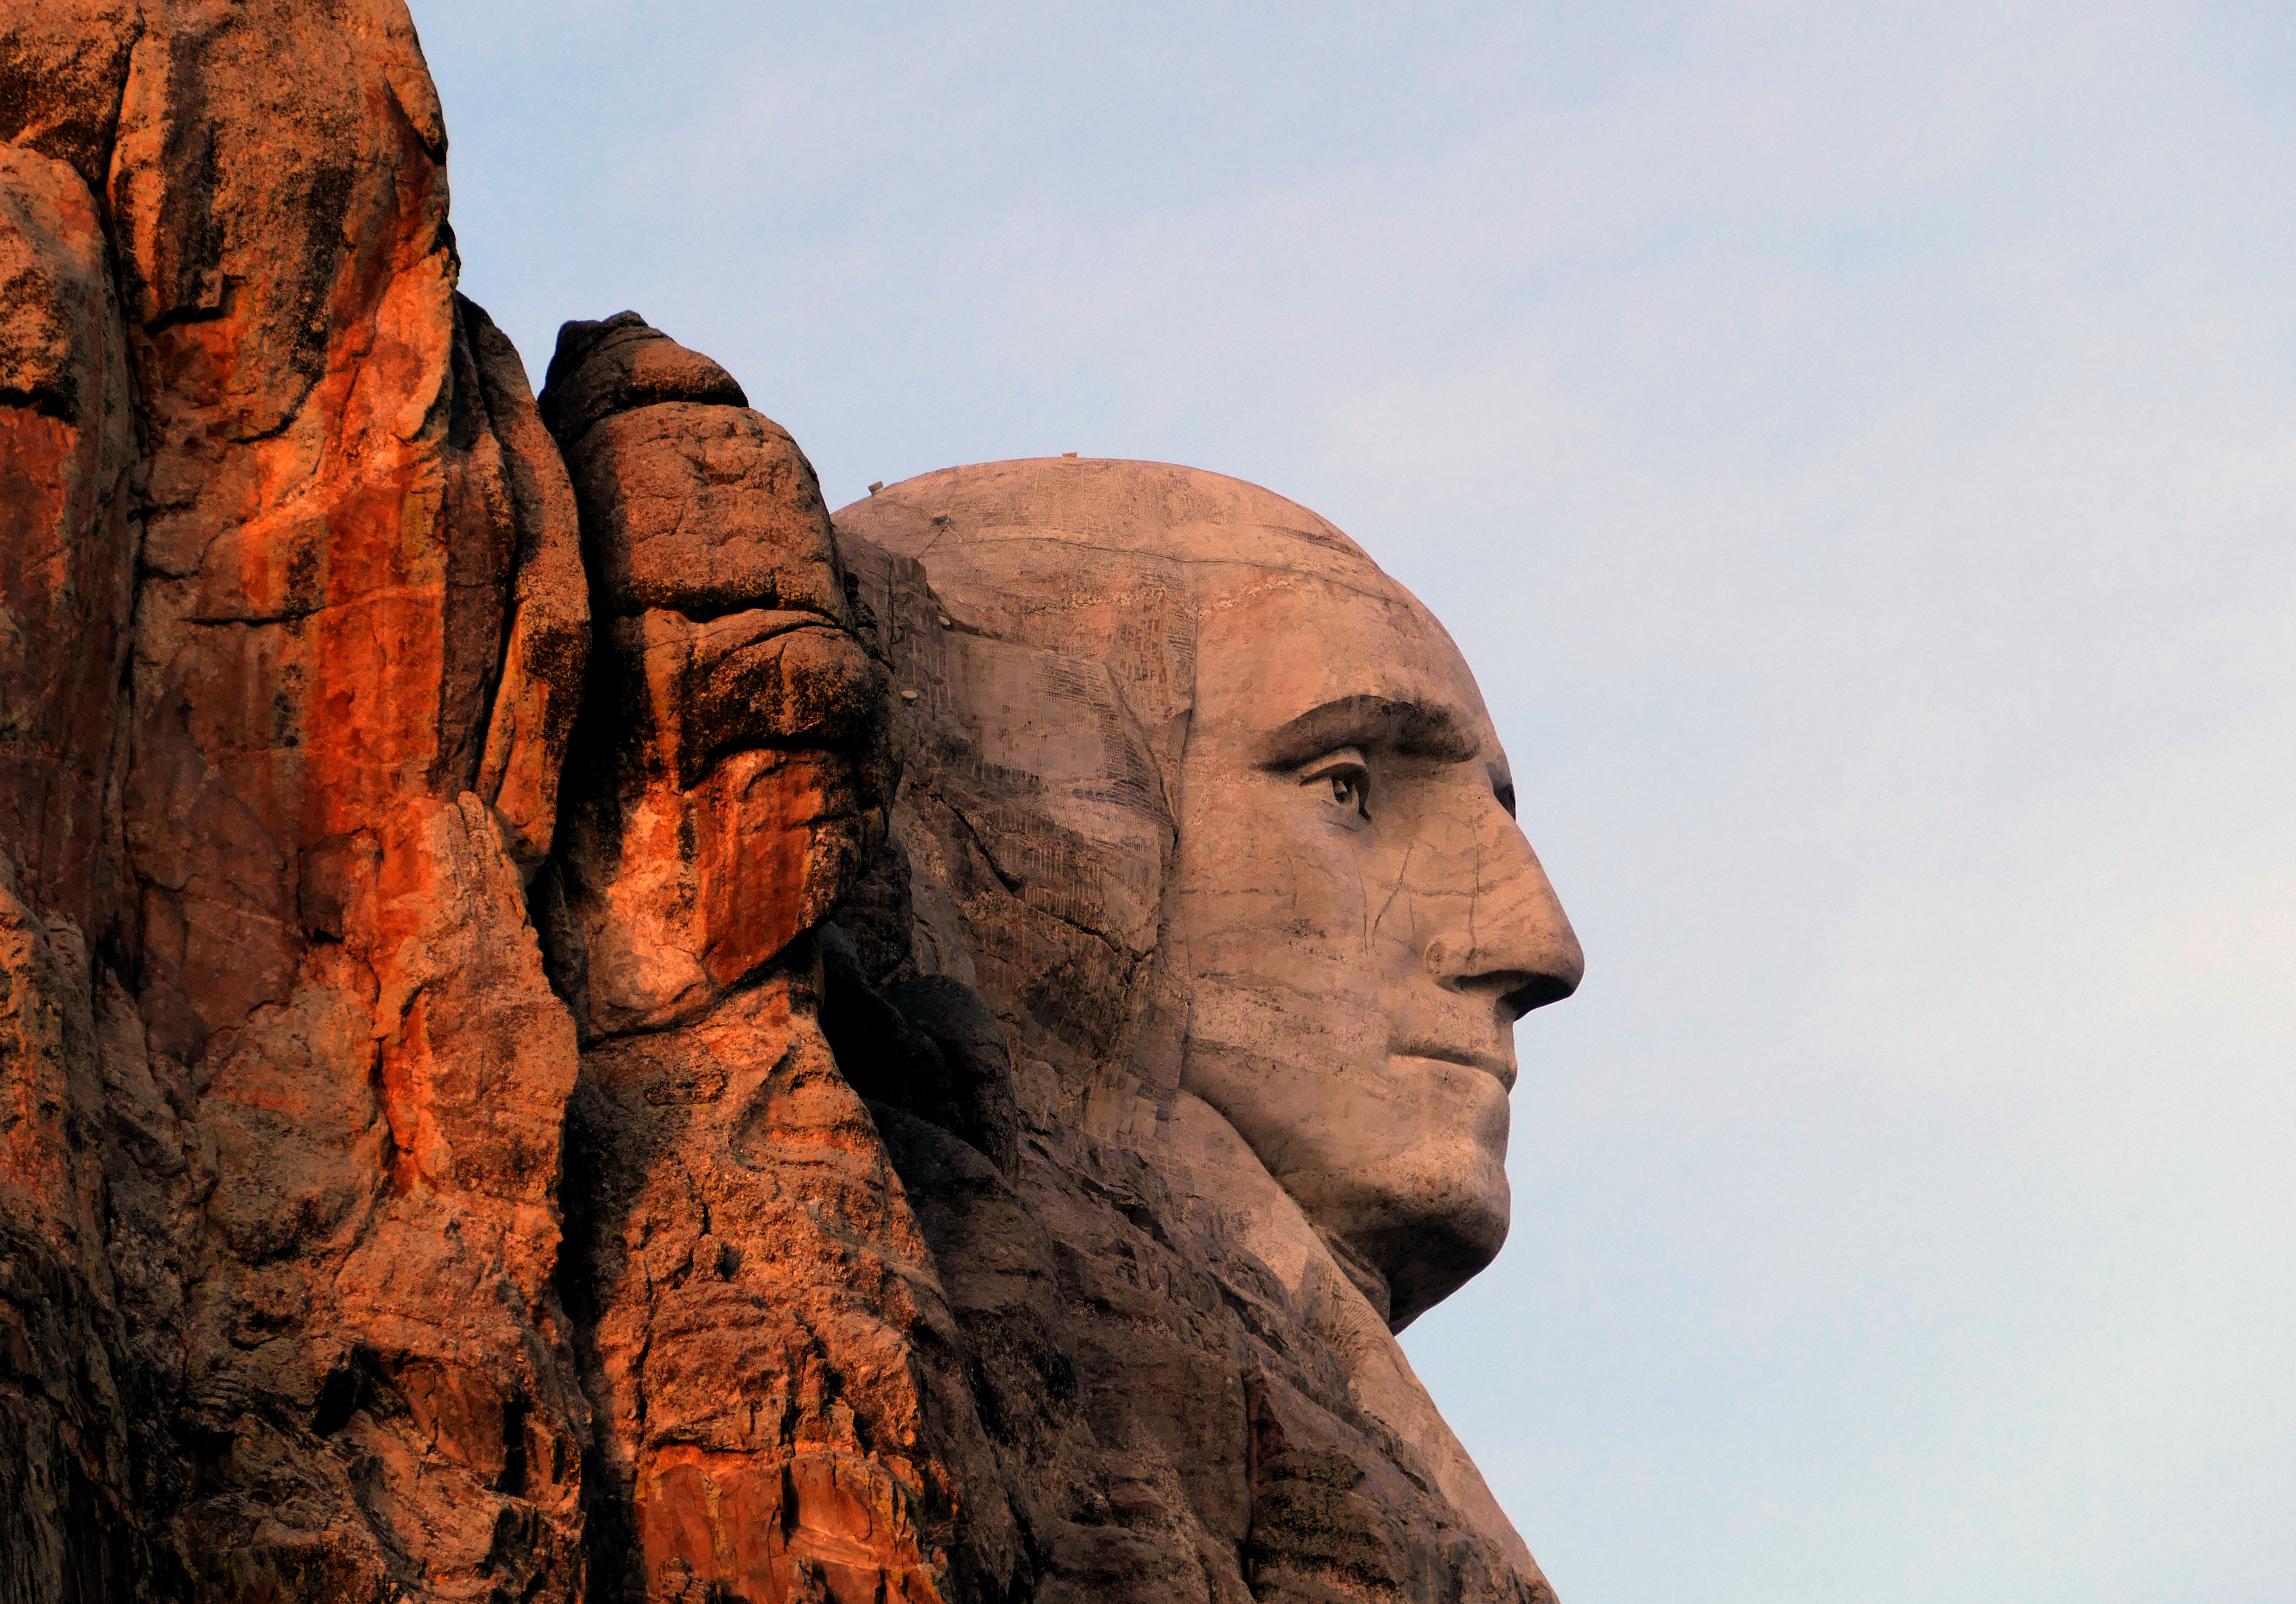
rock, monument, formation, statue, arch, usa, america, sculpture, art, geology, temple, wow, brilliant, lumixfz1000, mtrushmore, georgewashington, ancient history